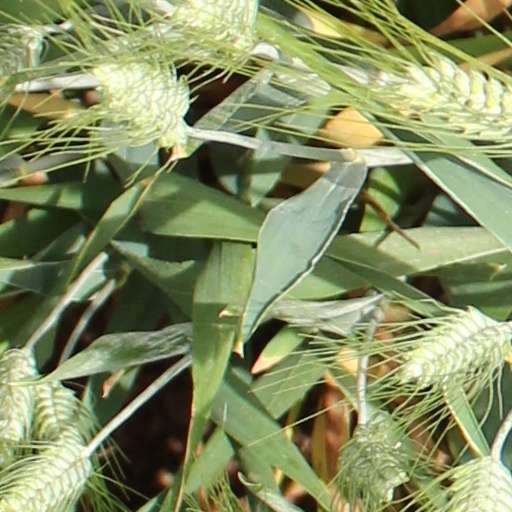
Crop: wheat